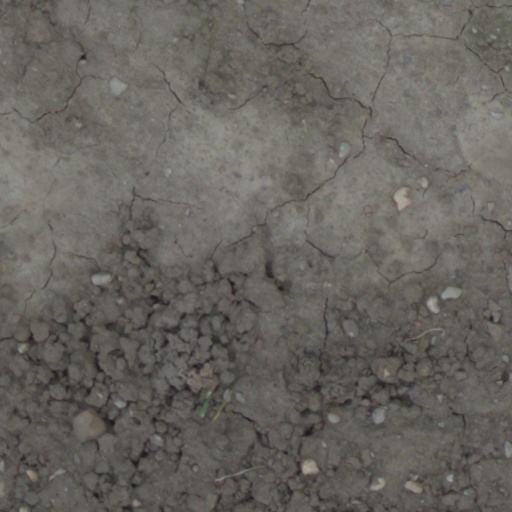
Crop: wheat